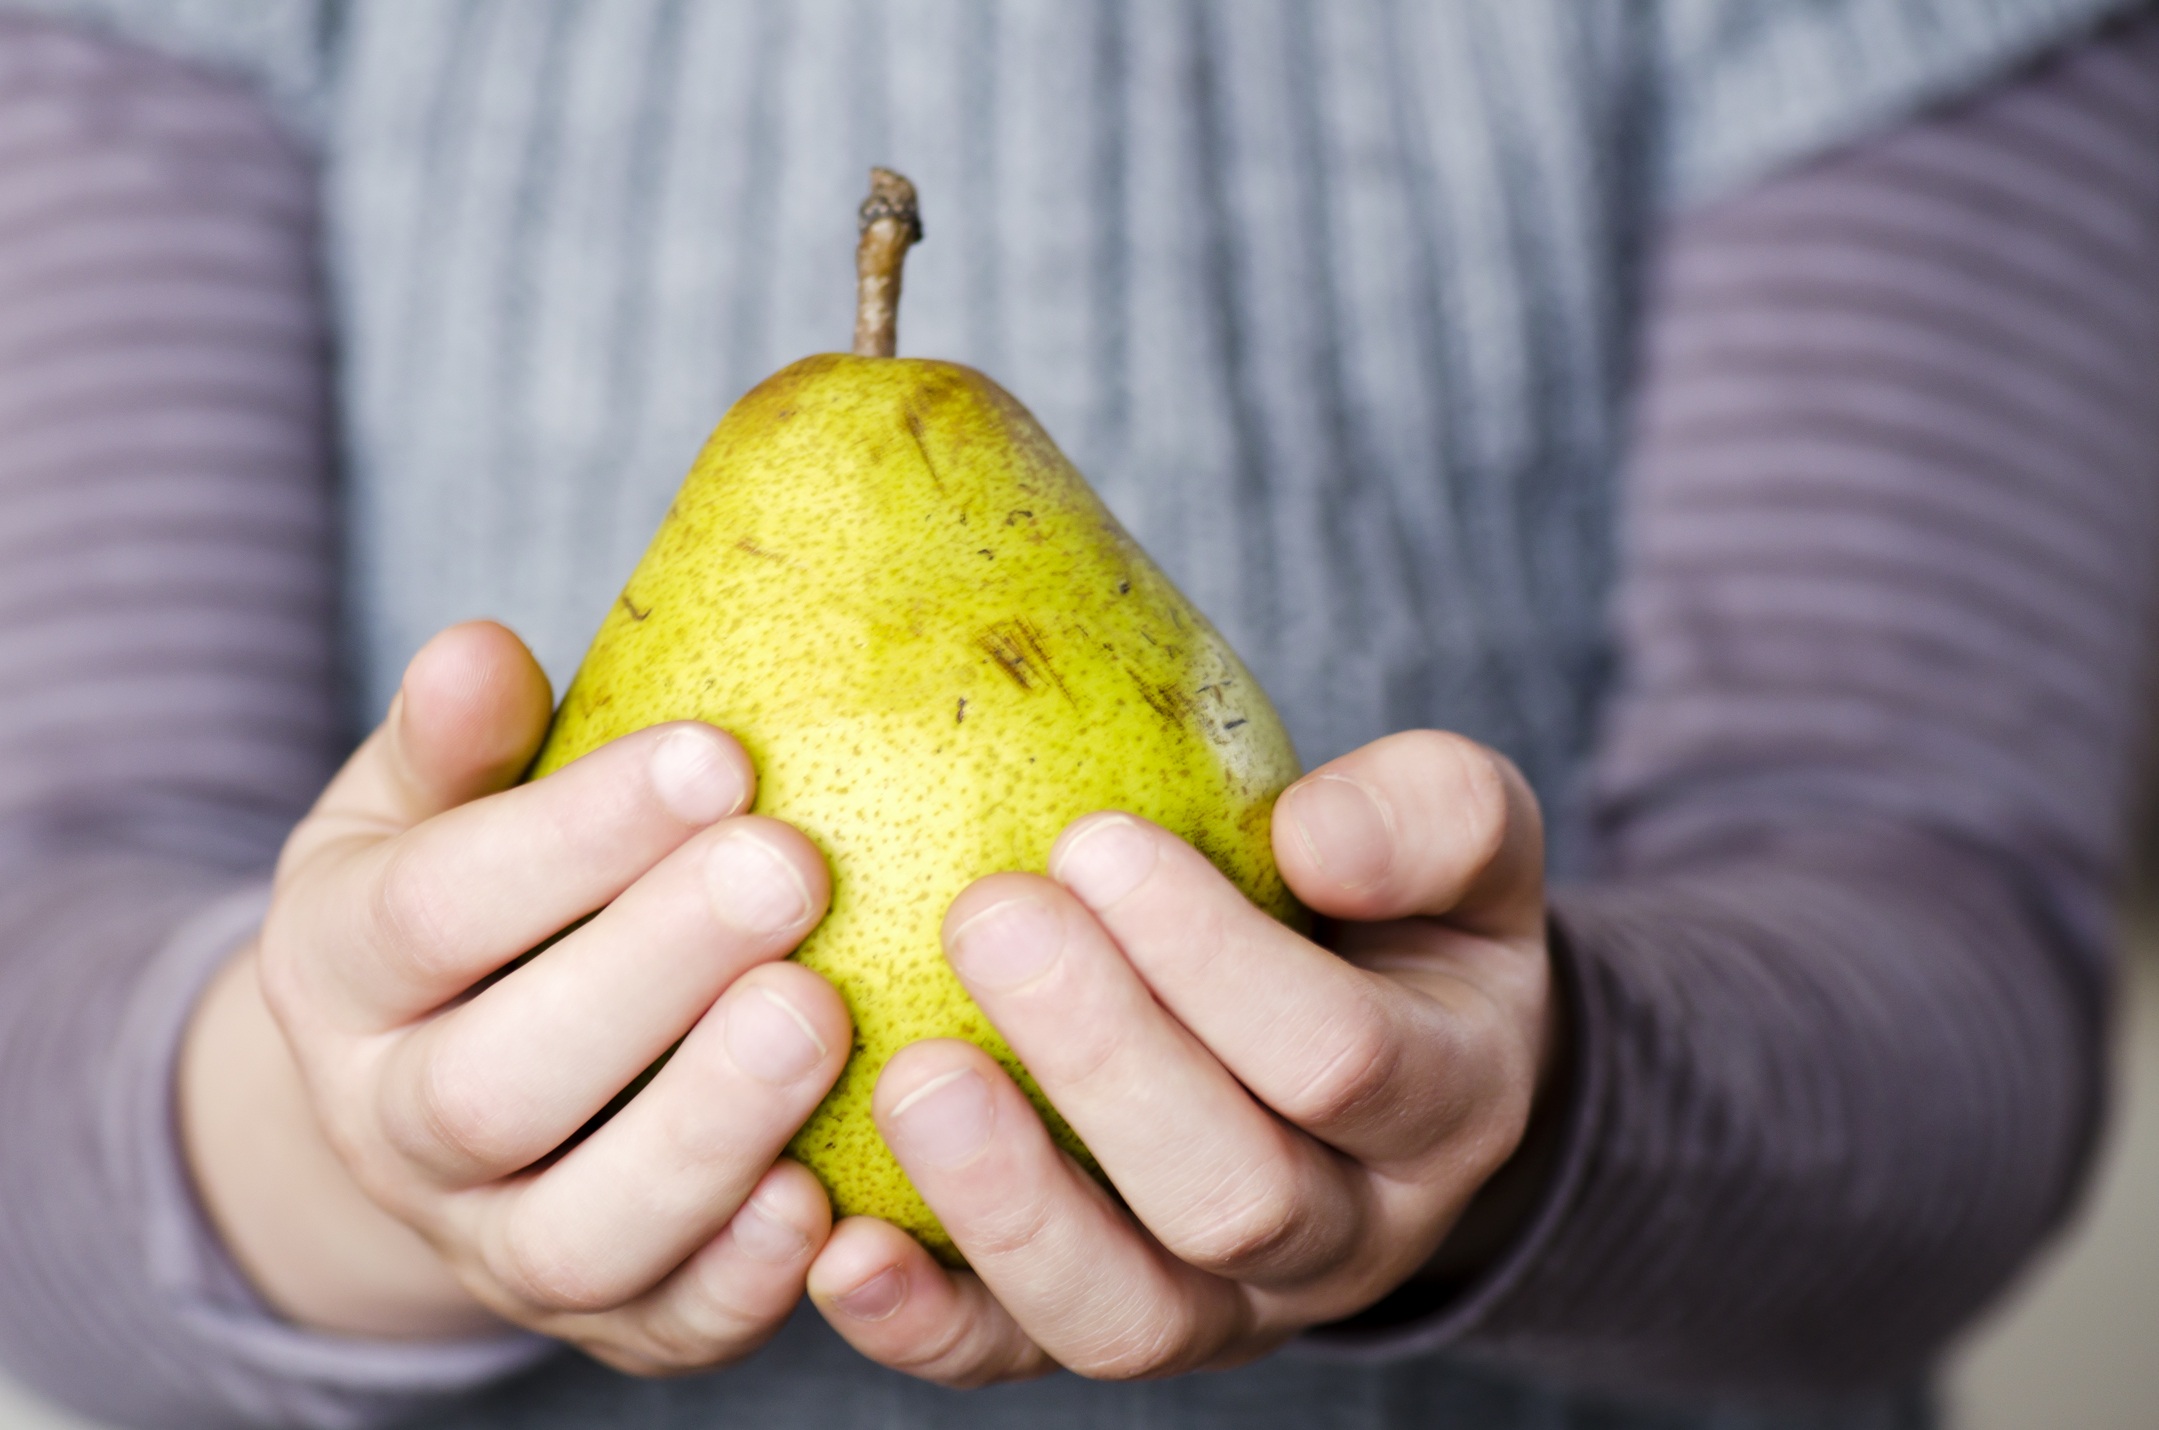
hand, plant, fruit, food, produce, offering, pear, healthy, hands, vegetarian, raw, diet, vitamins, peer, stick, power supply